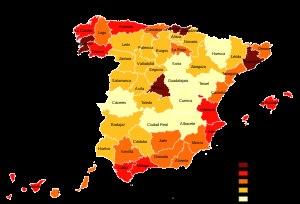
La Restauration bourbonienne en Espagne désigne la période historique qui suit le pronunciamiento du général Arsenio Martínez Campos de 1874, qui marque la fin de la Première République espagnole et rétablit la dynastie bourbonne en la personne d'Alphonse XII, fils d'Isabelle II. Elle prend fin avec la proclamation de la Seconde République le 14 avril 1931.